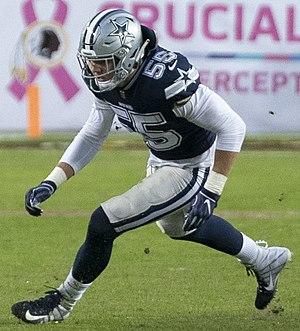
Leighton Vander Esch est un Américain, né le 8 février 1996 à Riggins dans l'État de l'Idaho aux États-Unis.